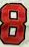
Number: 8